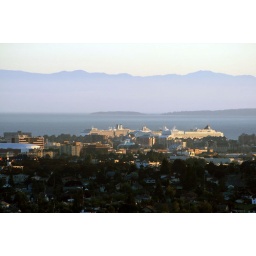
It's amazing how tiny city buildings appear to be in comparison with those ocean liners.